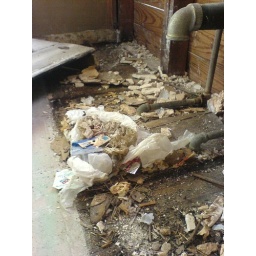
first rats nest we found - under the kitchen cabinet